Armored cruiser

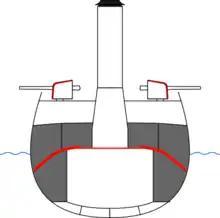
Schematic of a protected cruiser. Red lines: armored deck and gun shield. Grey areas: protective coal bunkers.

During the 1870s, the rapid increase in the size and power of armor-piercing guns caused problems for the designers of battleships and cruisers alike. Even a ship designed with adequate armor protection from the current generation of guns might be vulnerable to new guns powerful enough to penetrate its armor. Consequently, naval designers tried a novel method of armoring their ships. The vital parts—engines, boilers, magazines and enough hull structure to keep the ship stable in the event of damage—could be positioned underneath an armored deck just below the waterline. This deck, which would only be struck very obliquely by shells, could be thinner and lighter than belt armor. The sides of the ship would be entirely unarmored but would be as effective as an armored belt which would not stop shellfire. Cruisers designed along these guidelines, known as protected cruisers, superseded armored cruisers in the 1880s and early 1890s.